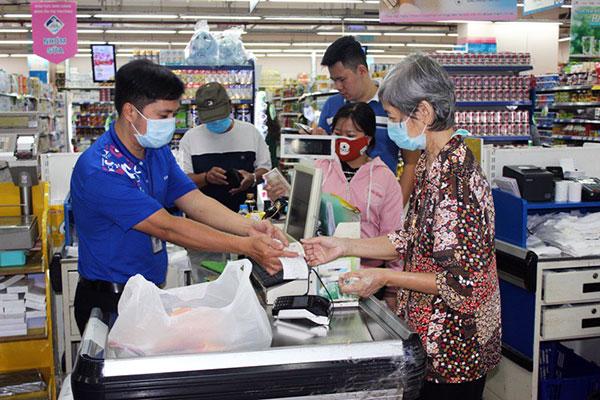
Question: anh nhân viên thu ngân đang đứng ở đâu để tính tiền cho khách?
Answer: anh nhân viên thu ngân đang đứng tại quầy thu ngân để tính tiền cho khách